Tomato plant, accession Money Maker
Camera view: horizontal (90 deg, fisheye); turntable rotation: 0 degrees
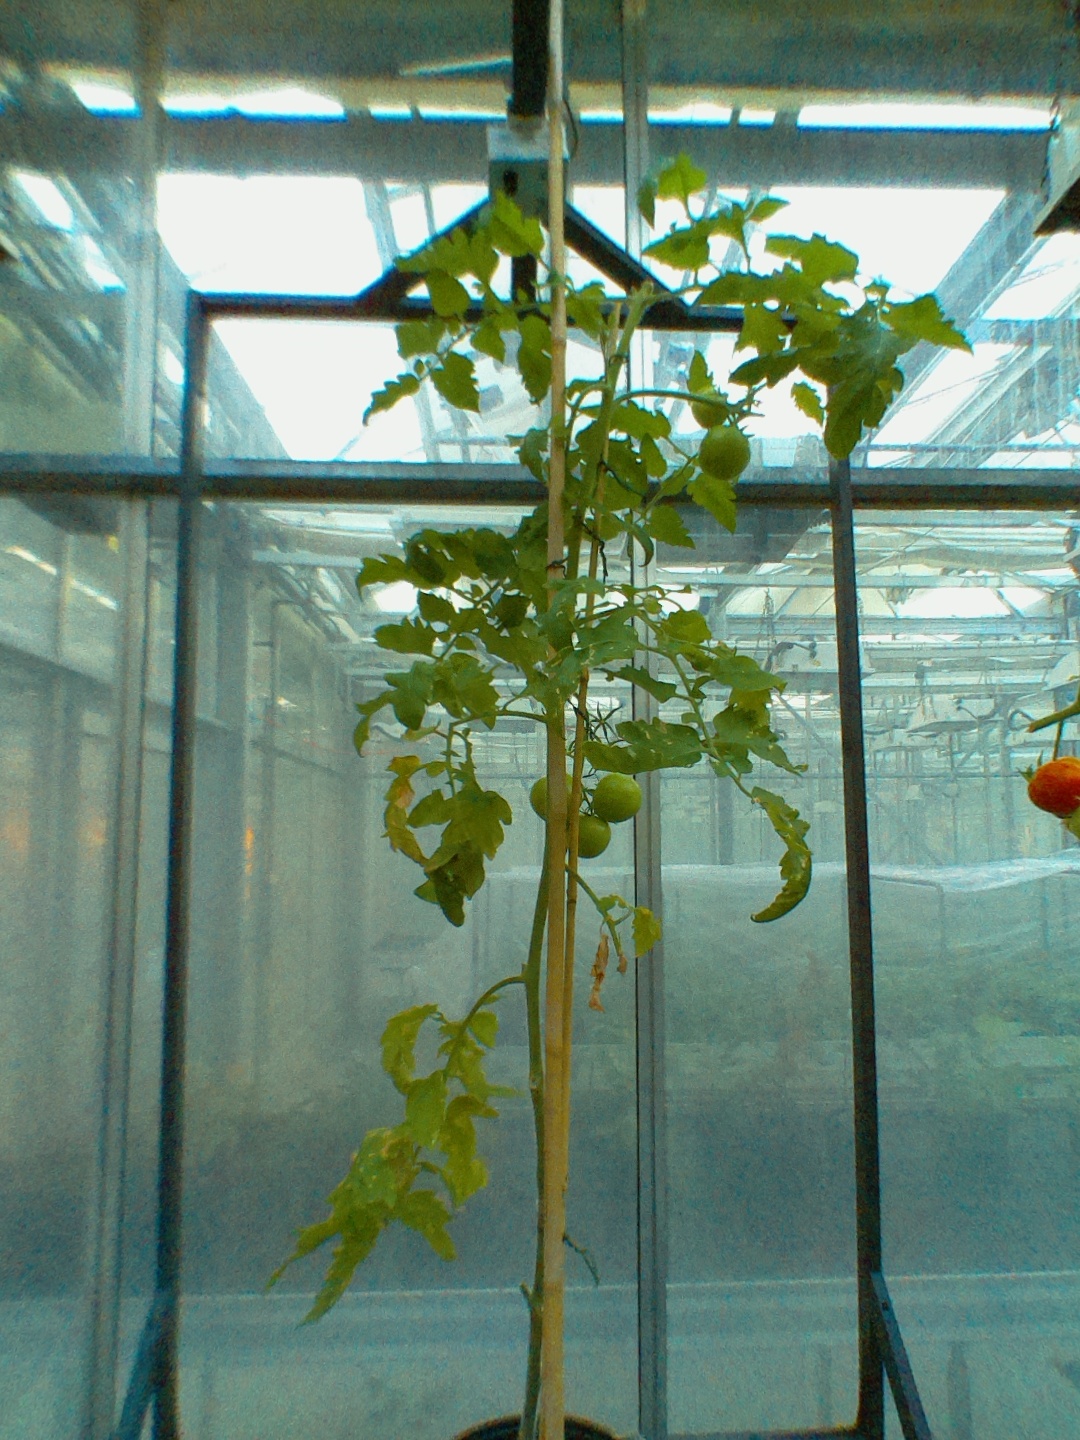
BBCH growth stage 79: 90% -100% of final fruit size